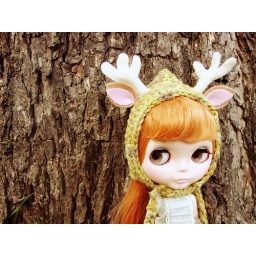
Plummery getting her mori on in this earthy green pixie hat with deer antlers and ears and long pom-pon ties.